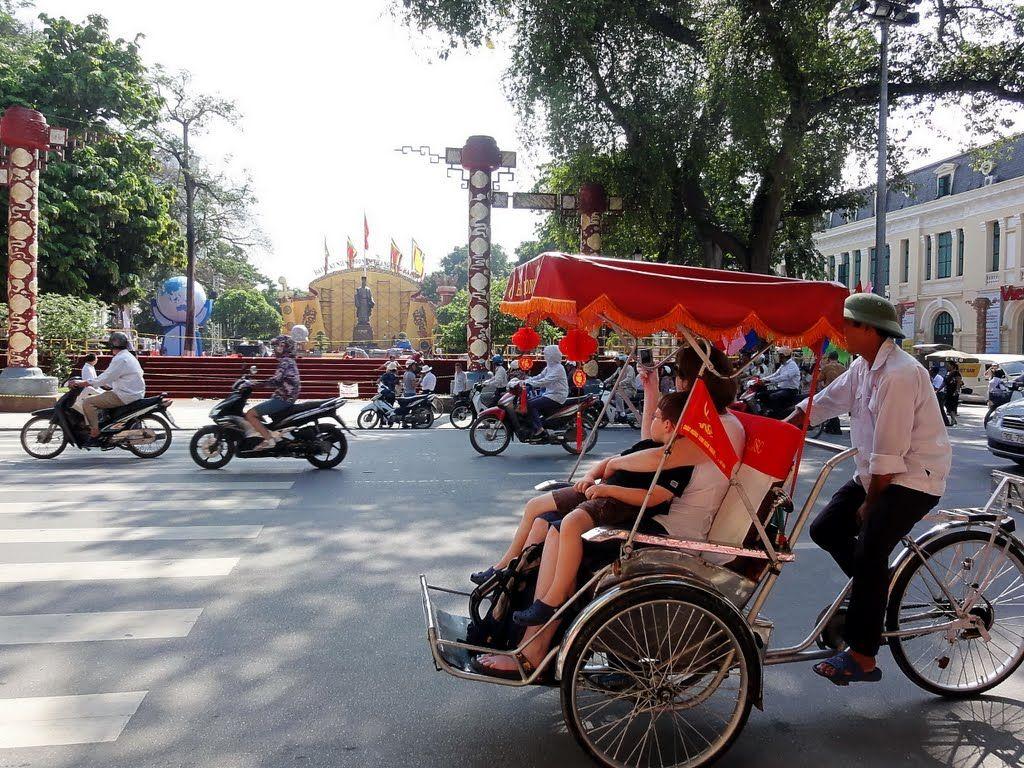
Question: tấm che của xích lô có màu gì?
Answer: tấm che có màu đỏ